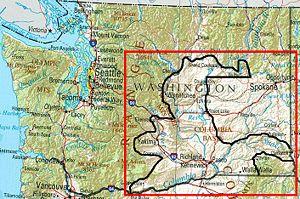
Columbia Valley est une région viticole américaine reconnue par l'Alcohol and Tobacco Tax and Trade Bureau dans les États américains de l'Oregon et de Washington, sur le plateau du Columbia.